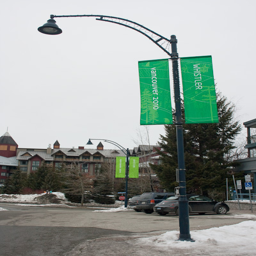
A street light with a green sign hanging from it's side.
Snow around a street light pole on a corner.
A street light and sign with cars parked nearby
A lap post with green banners standing in the snow.
a pole with some green banners on it